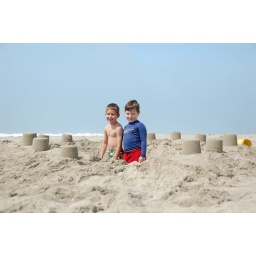
Quinn and Brandon in the hole ringed by castle towers